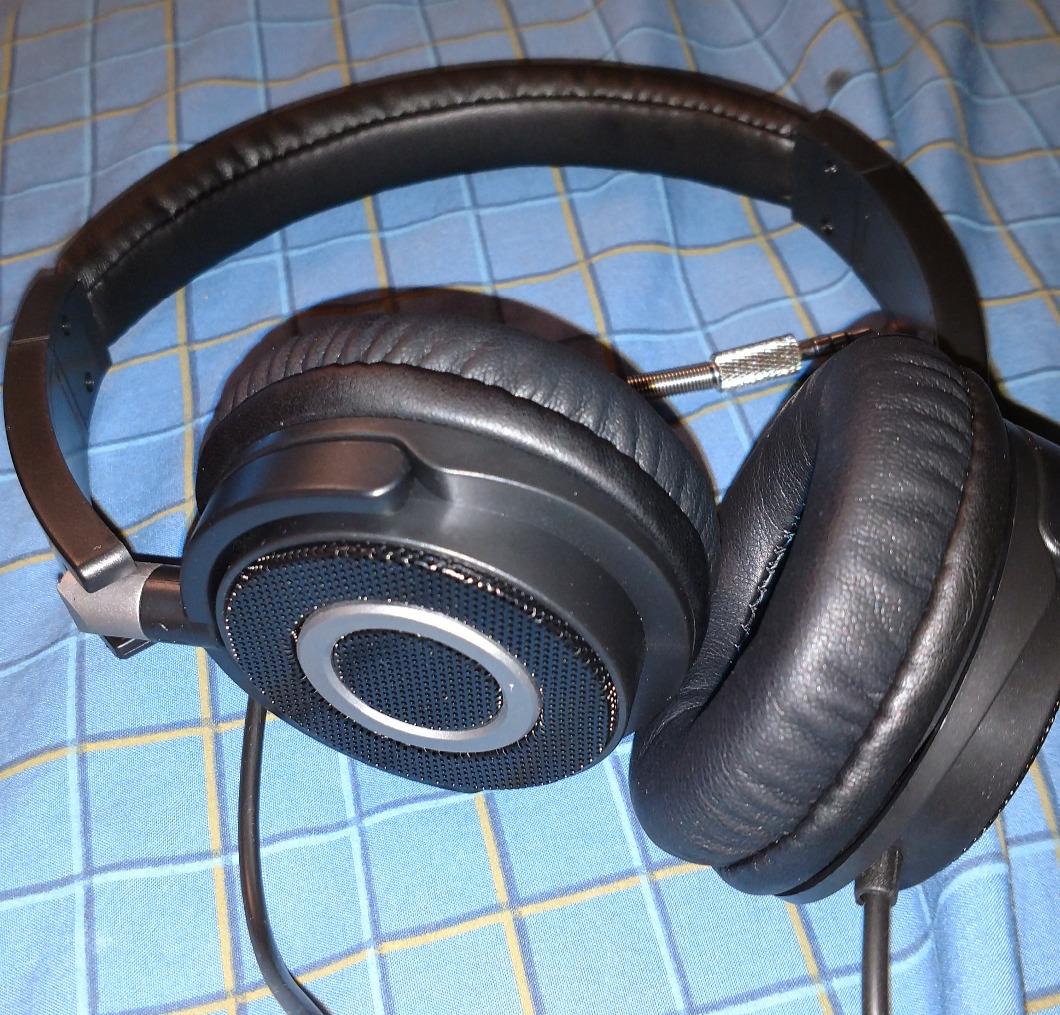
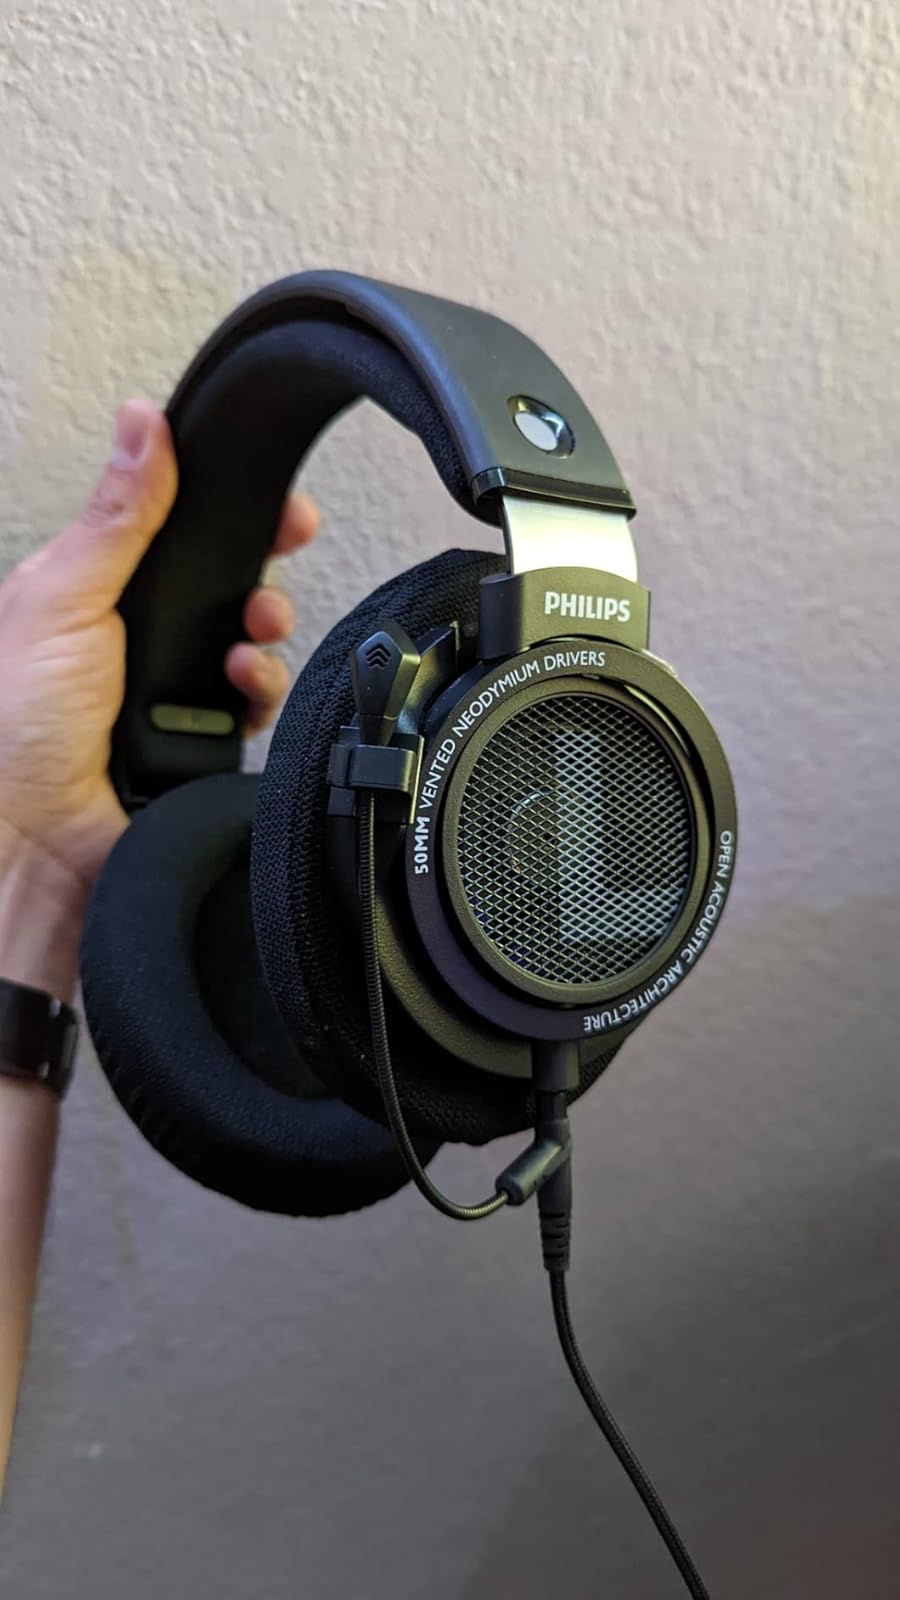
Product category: headphones
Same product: no